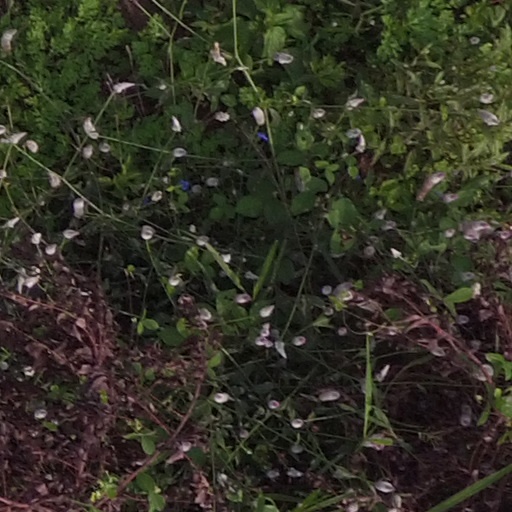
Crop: maize; corn